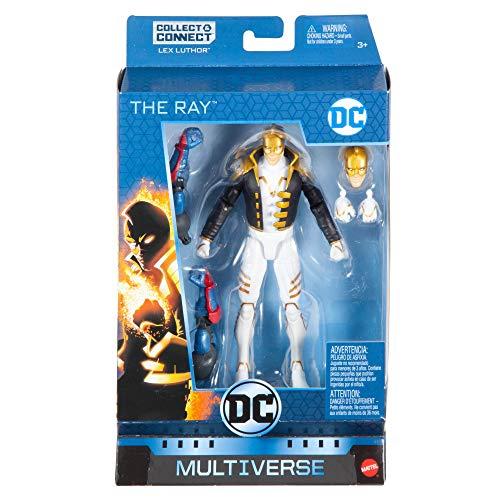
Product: DC Comics Multiverse DC Rebirth the Ray Figure
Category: Toys & Games | Toy Figures & Playsets | Action Figures
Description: Great gift for DC super hero fans.
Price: $8.95
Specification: ProductDimensions:2.2x6x10.5inches|ItemWeight:7.7ounces|ShippingWeight:10.4ounces(Viewshippingratesandpolicies)|DomesticShipping:ItemcanbeshippedwithinU.S.|InternationalShipping:ThisitemcanbeshippedtoselectcountriesoutsideoftheU.S.LearnMore|ASIN:B075VX2QC2|Itemmodelnumber:FVY90|Manufacturerrecommendedage:36months-7years